Transphobia in the United States

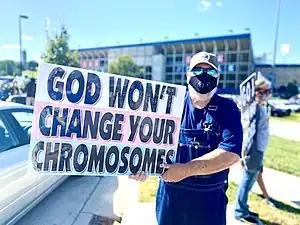
Member of the Westboro Baptist Church protesting against transgender people in October 2020.

Transphobia in the United States has changed over time. Understanding and acceptance of transgender people have both decreased and increased during the last few decades depending on the details of the issues which have been facing the public.